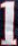
Number: 1